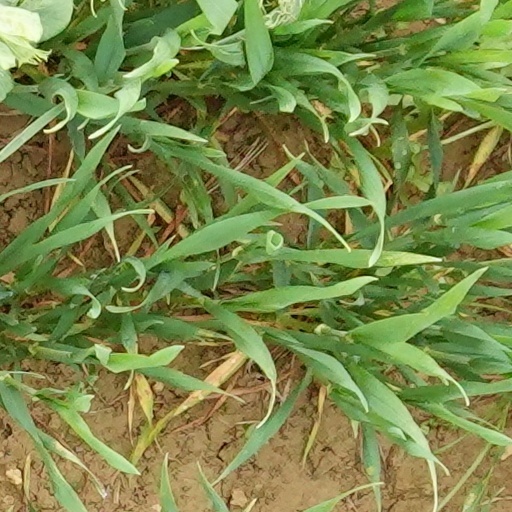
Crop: wheat